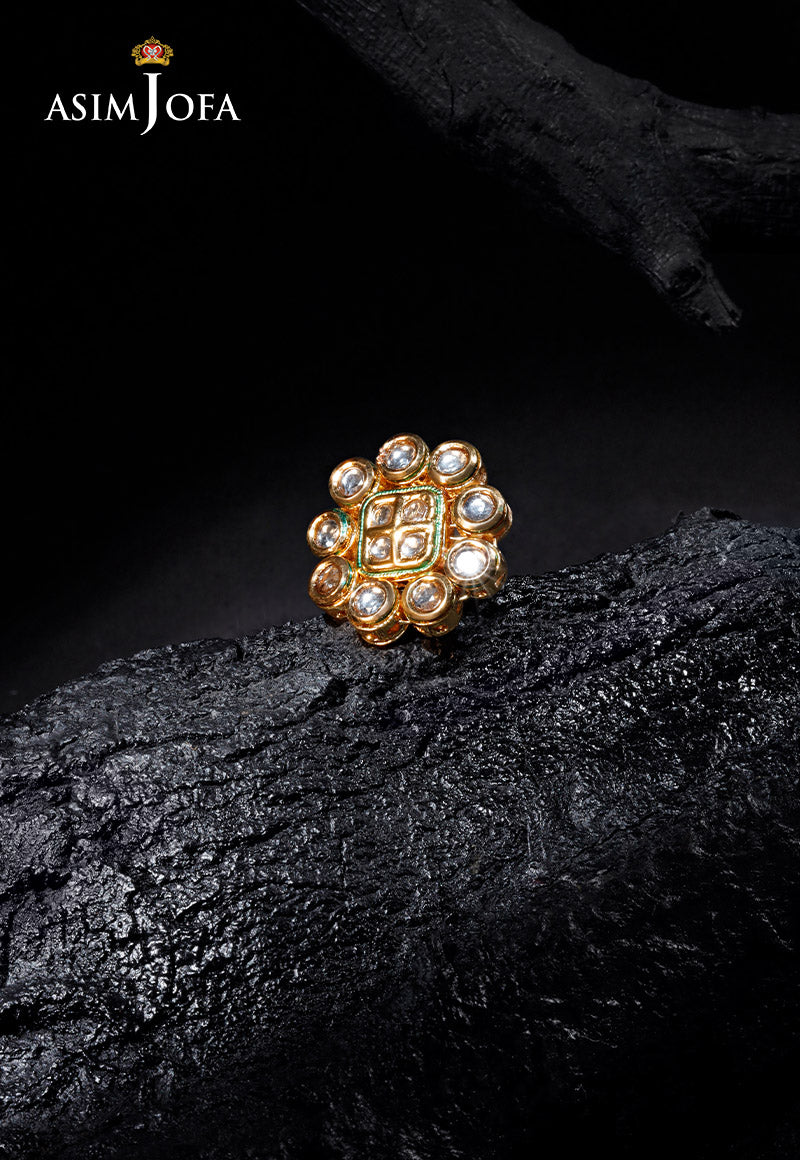
yellow gold kundan studded ring